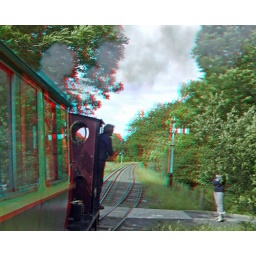
Lake Bala Steam Railway in anaglyph 3D stereo red blue glasses to view